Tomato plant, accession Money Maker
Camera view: bottom (45 deg); turntable rotation: 30 degrees
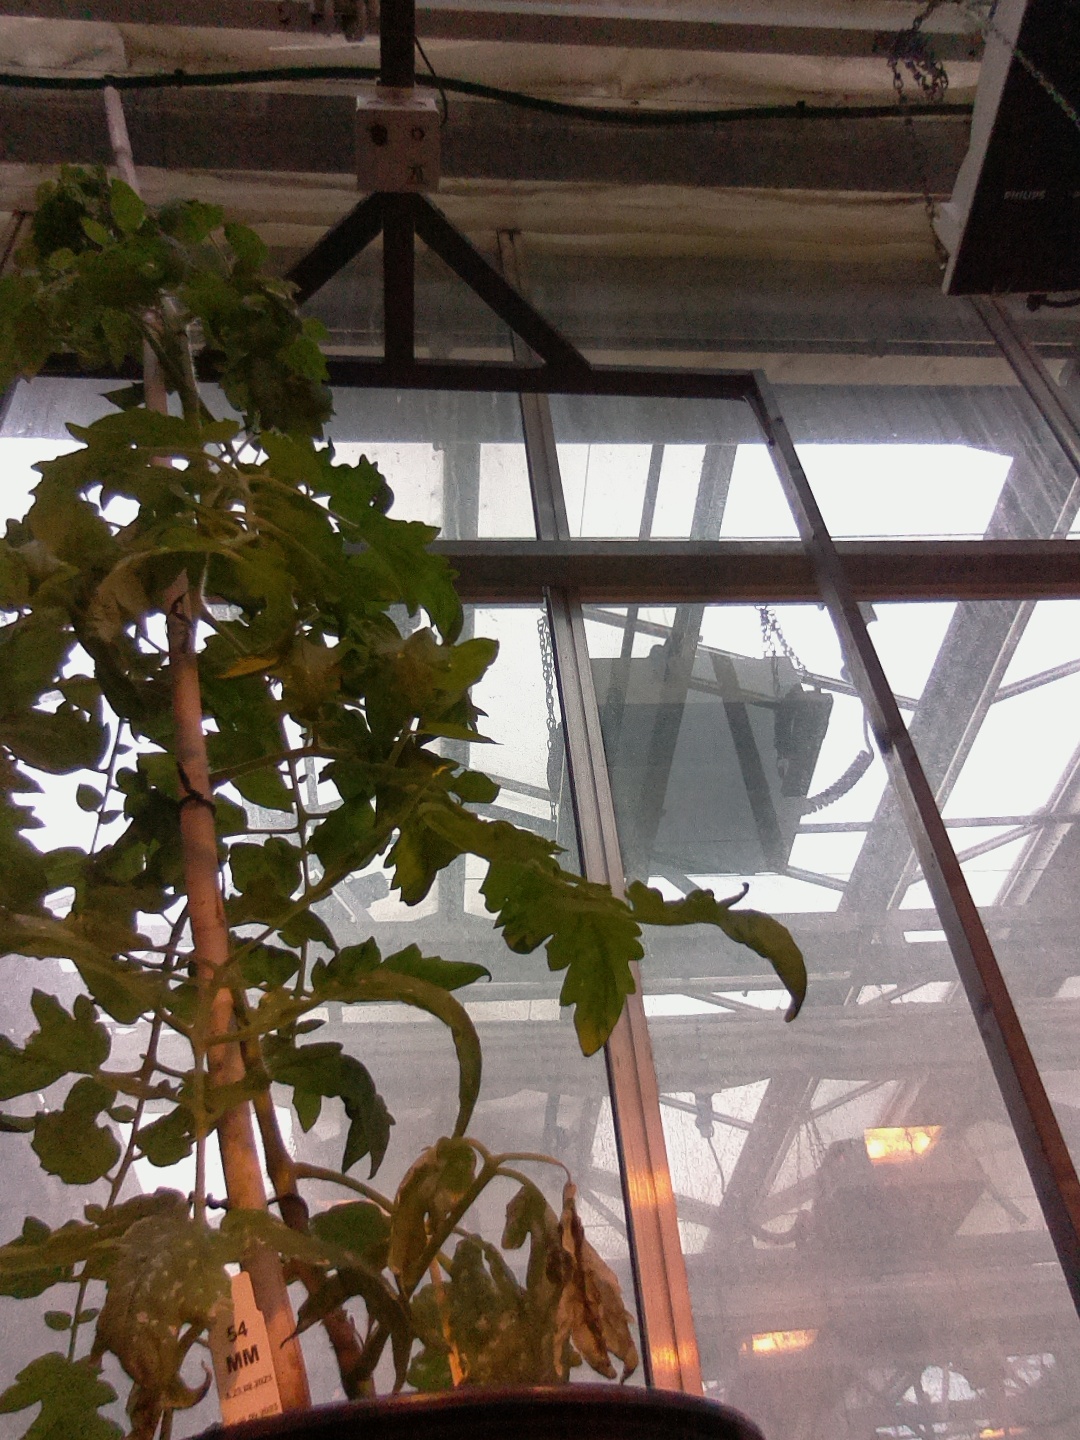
BBCH growth stage 65: Full flowering, 50%-60% of flowers open, first petals falling